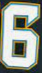
Number: 6